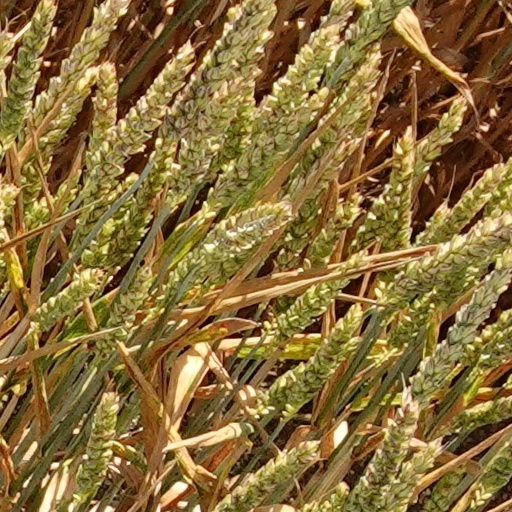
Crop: wheat